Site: brandenburg
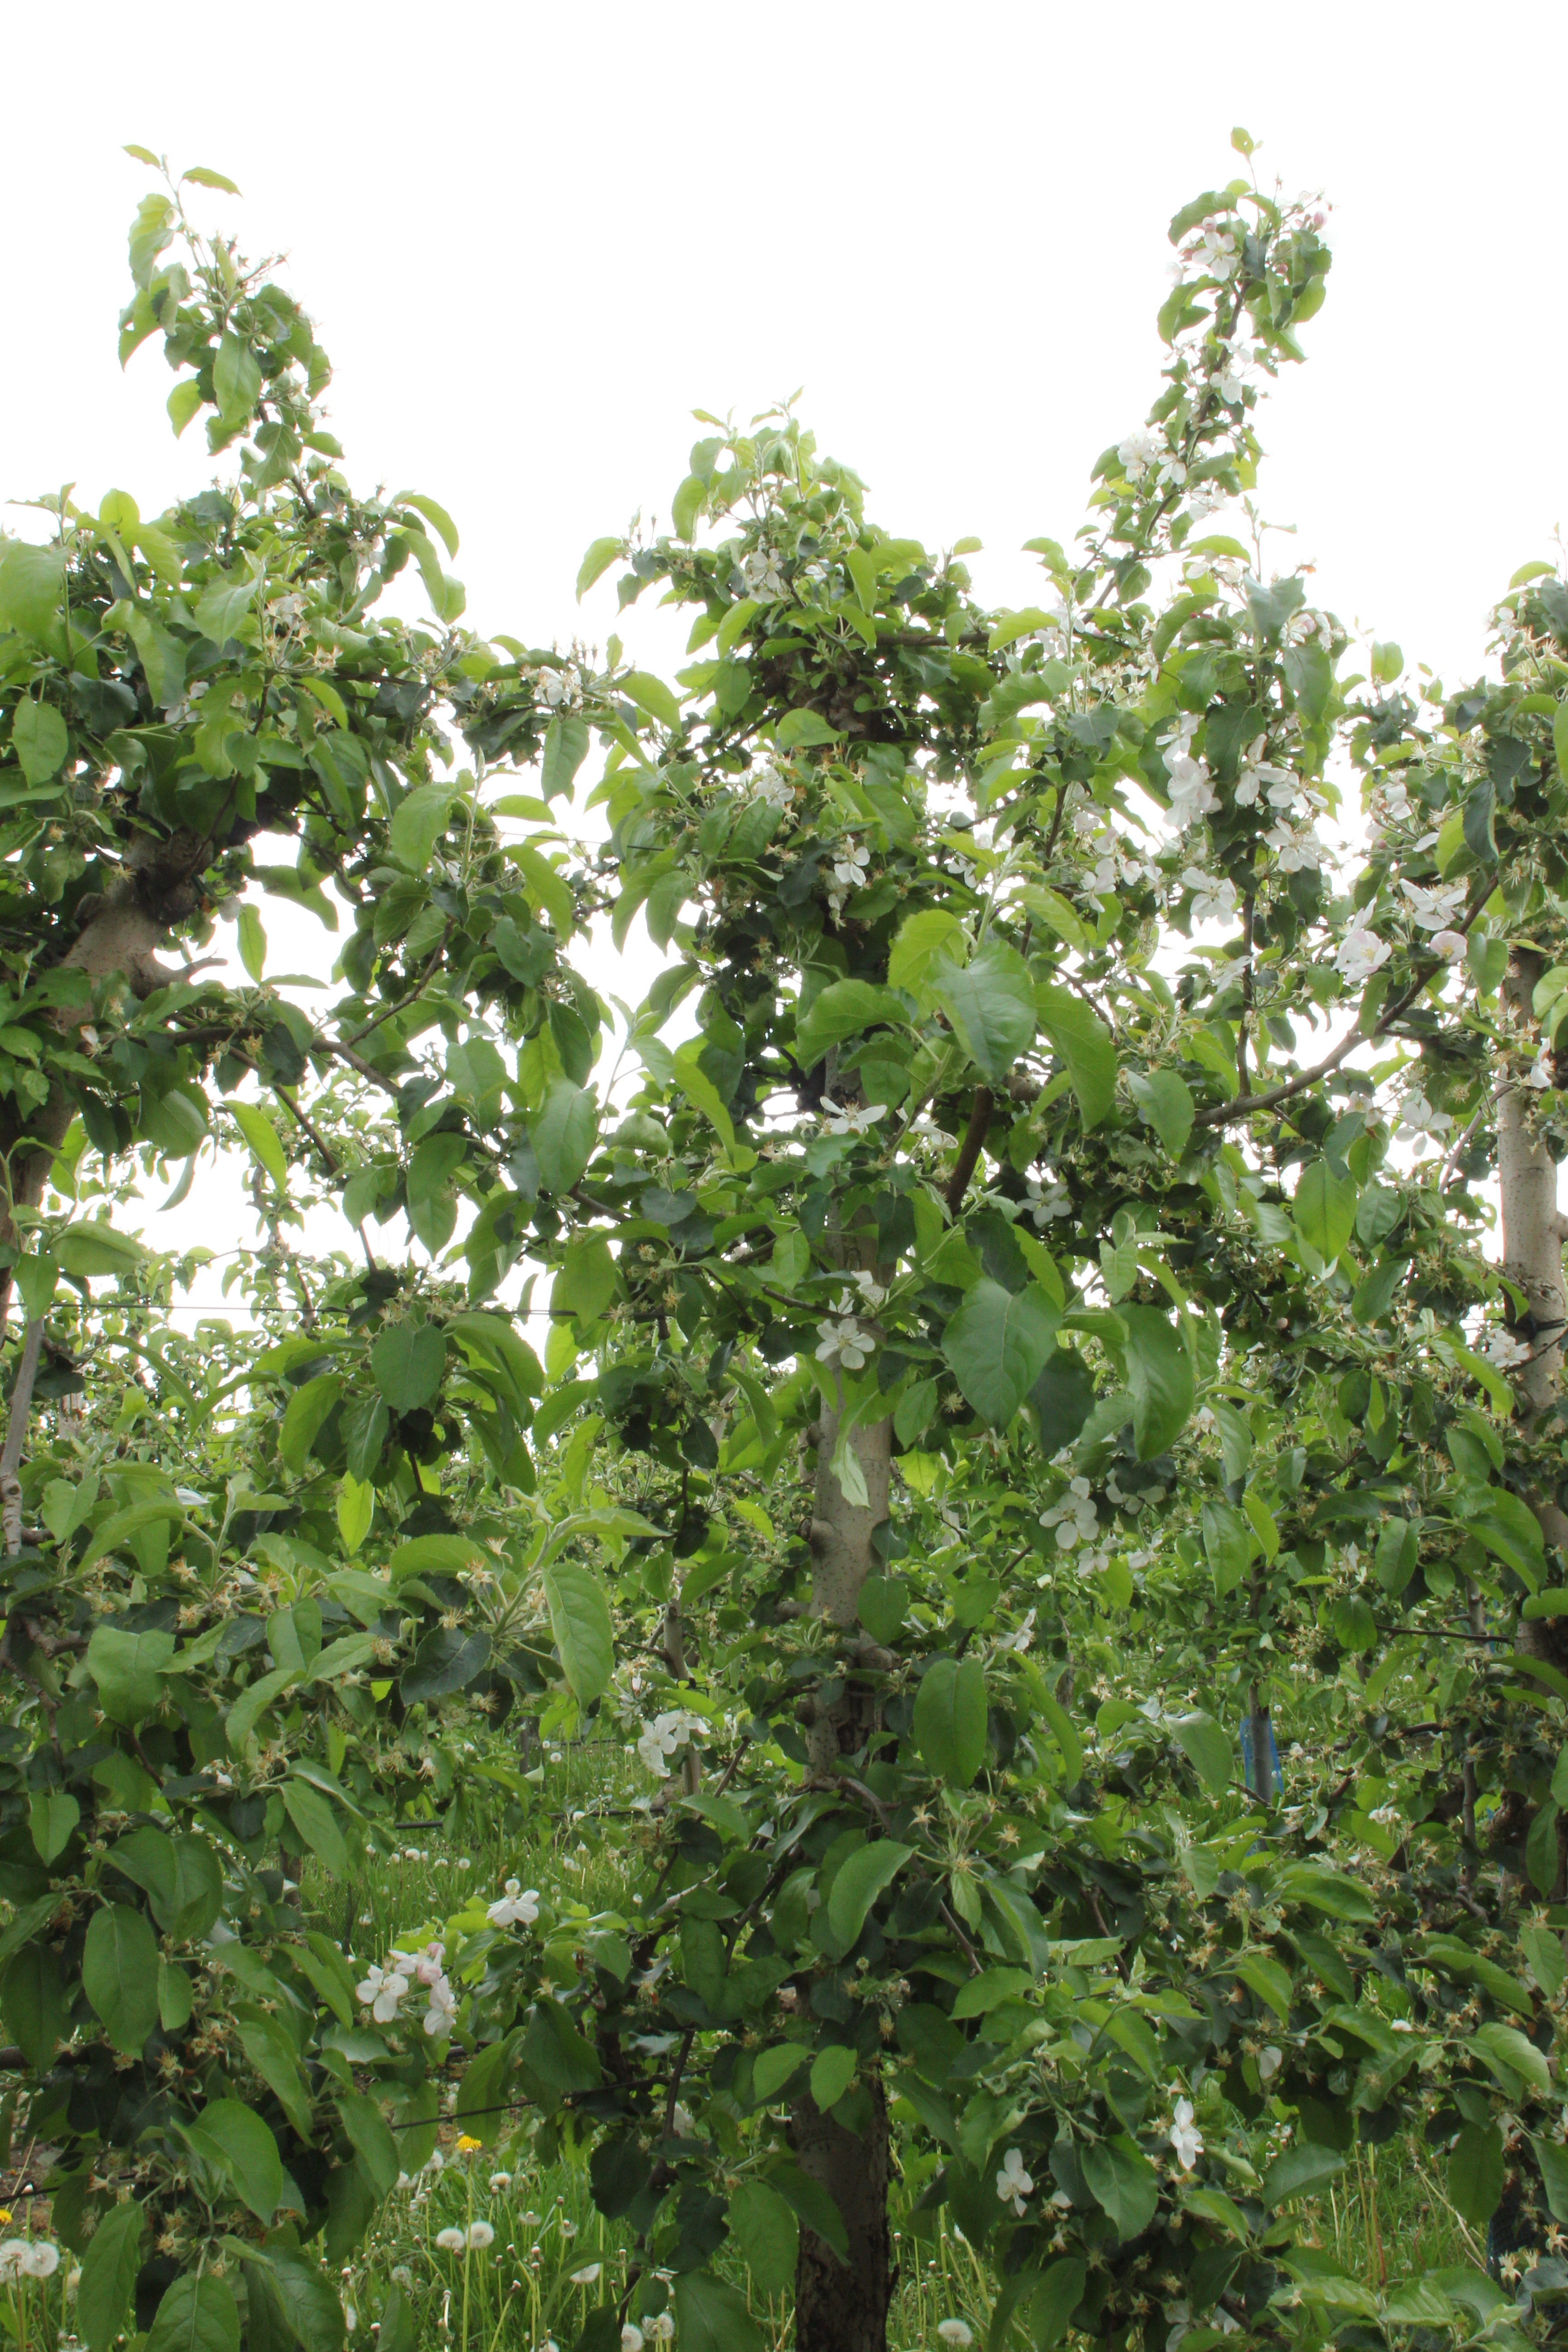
Growth stage (BBCH 67): Flowering